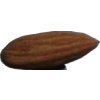
Label: Almonds 1